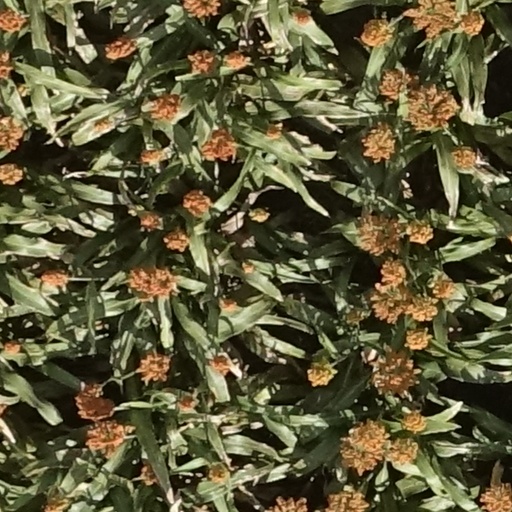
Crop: sorghum